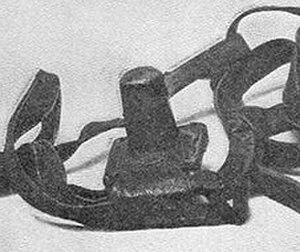
La Gueniza du Caire est un dépôt d'environ 200 000 manuscrits juifs datant de 870 à 1880. Il s'agit de la guenizah de la synagogue Ben Ezra du Caire, en Égypte. Au total, les historiens ont identifié plus de sept mille documents dont la moitié ont été conservés dans leur intégralité. Leur importance dans l'enrichissement de l'historiographie est considérable.